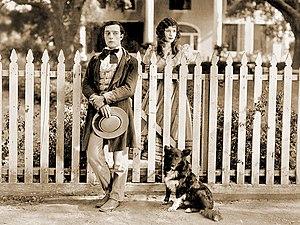
Les Lois de l'hospitalité est un film muet américain réalisé par Buster Keaton et John G. Blystone sorti en 1923.